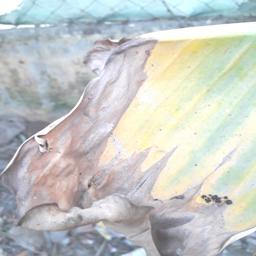
Label: POTASSIUM DEFICIENCY